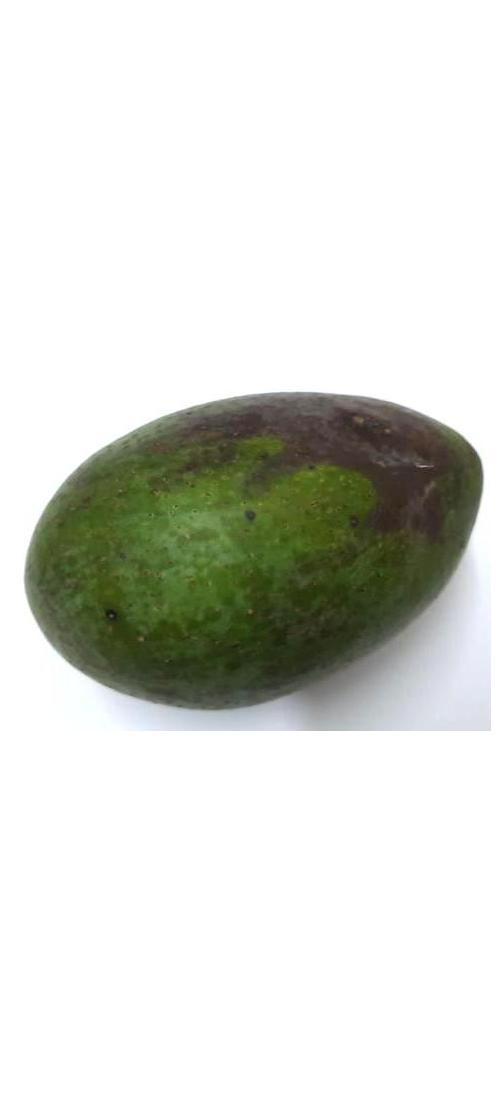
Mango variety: Ashshina Zhinuk